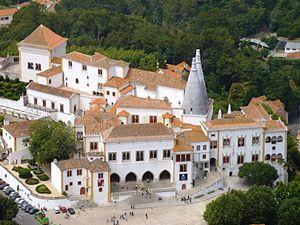
Sintra est une ville et un municipio portugais située à 25 km au nord-ouest de Lisbonne dans le district de Lisbonne. L’harmonie parfaite entre la nature et le patrimoine de la ville a conduit l’UNESCO à classer la ville au Patrimoine Culturel de l’Humanité, dans la catégorie « Paysage culturel », en 1995.